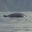
Label: whale